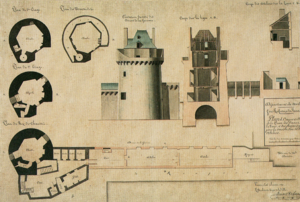
Coupe de Tour du Connétable de Vannes - document dans son intégralité
La tour du Connétable, construite dans la première moitié du XVᵉ siècle, est un édifice intégré aux remparts de la commune française de Vannes dans le Morbihan. Malgré son aspect fortifié, résolument tourné vers la défense de la cité, et bien que la tour dispose de casemates d'artillerie dans la salle basse, la destination initiale de la tour du Connétable fut d'héberger le chef des armées du duc de Bretagne. Son nom provient donc de sa fonction dont le plus illustre représentant fut Arthur III de Bretagne dit « le Connétable de Richemont », connétable de France et duc de Bretagne. Située au nord du château de l'Hermine, aujourd'hui disparu, la tour semble avoir fait partie de sa défense.